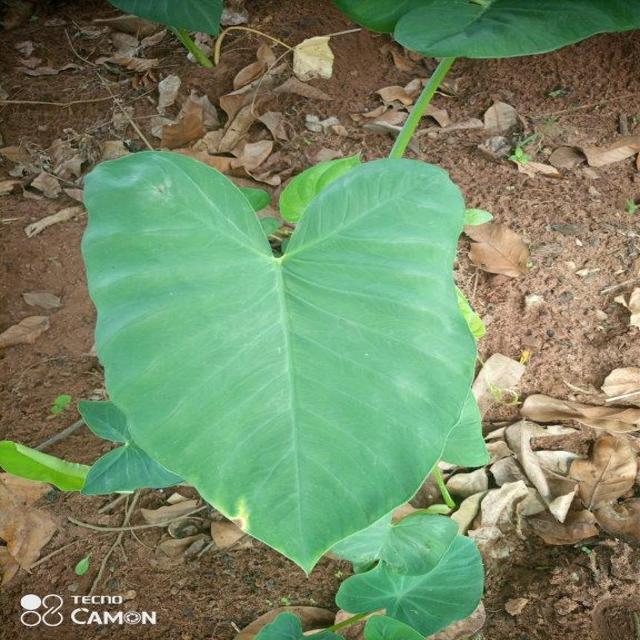
Label: Healthy